Microphone array

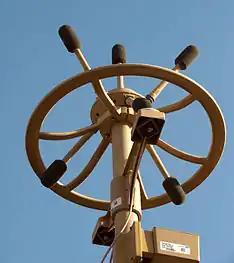
A gunfire locator using a microphone array

A microphone array is any number of microphones operating in tandem. There are many applications: